Angry Little Asian Girl

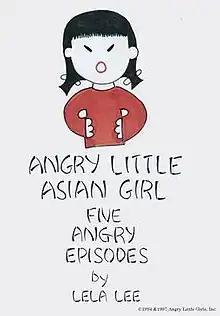
"Angry Little Asian Girl, Five Angry Episodes" DVD cover.

Angry Little Asian Girl is an American animated cartoon created by Lela Lee. Lee created an initial series of animations in the late 1990s, and worked with the Asian American channel Mnet for a 12-episode season released in 2014. The series focuses on Kim, a grade-school Korean American who unleashes her anger on injustices.